Miss World 1972

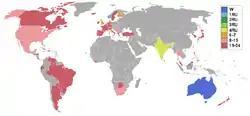
Countries and territories which sent delegates and results for Miss World 1972

A panel of judges evaluated the contestants' performances. Peter Sellers was one of the judges.